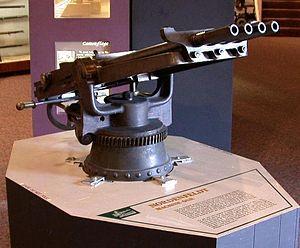
La mitrailleuse Nordenfelt est un ribaudequin de cinq à douze canons rotatifs. Elle était actionnée en tirant et poussant alternativement une gâchette, les cartouches tombant par leur propre poids dans le chargeur des différents canons à chaque salve. Elle fut déclinée en différents calibres, jusqu'aux cartouches de 25 mm. Elle pouvait, il est vrai, fonctionner avec des calibres plus importants, mais le chargement devait alors être effectué à la main, et l'on perdait le bénéfice de l'automatisme. Cet article recouvre le calibre anti-personnel.